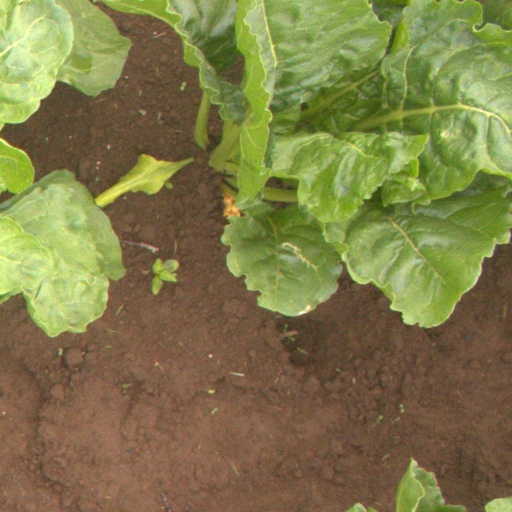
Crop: sugar beet